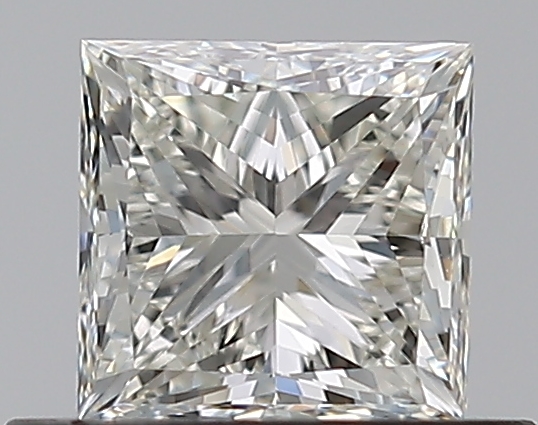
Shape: princess
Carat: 0.53
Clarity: VVS1
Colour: J
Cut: EX
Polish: EX
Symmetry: VG
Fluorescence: N
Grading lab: GIA
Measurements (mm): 4.36 x 4.3 x 3.1